Flies' graveyard
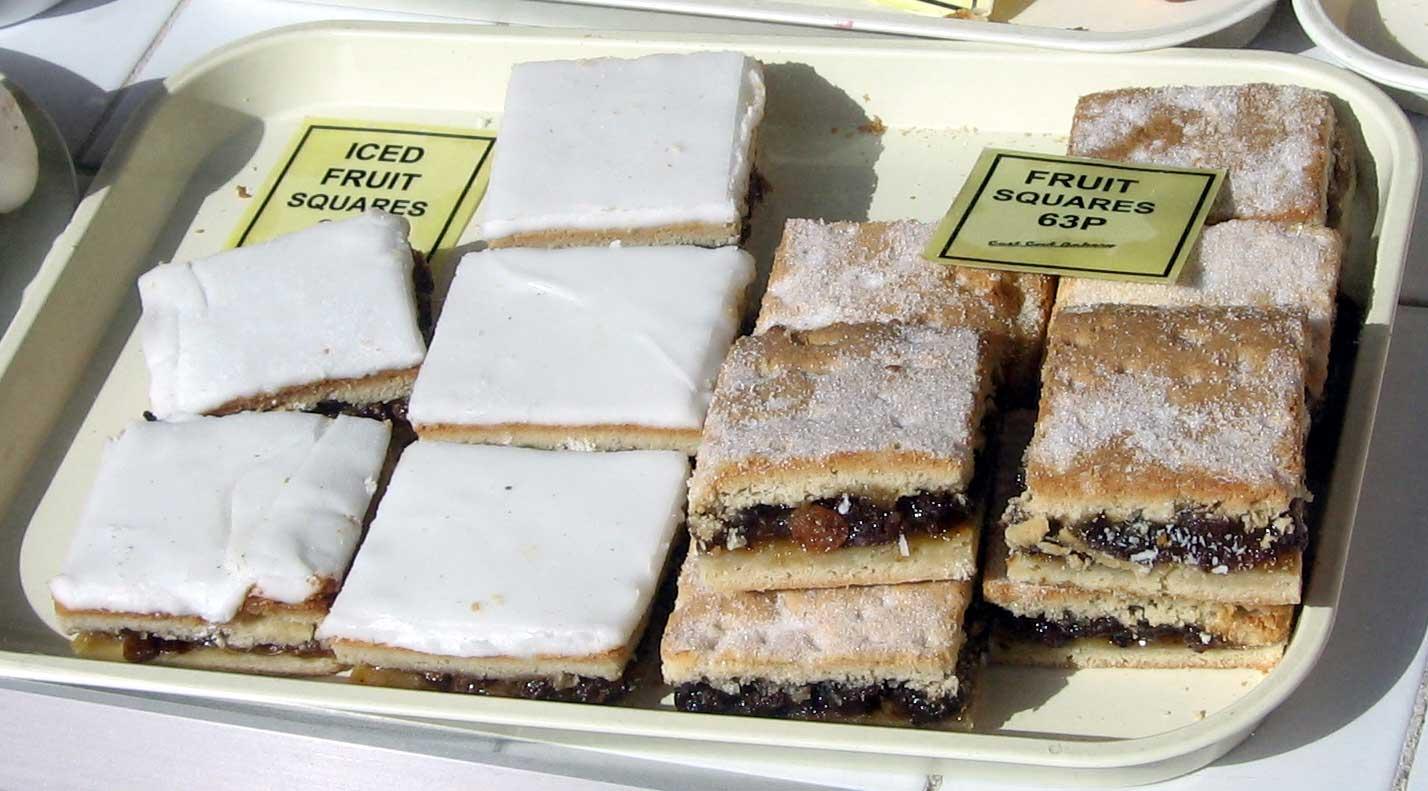
Also known as:
hy - Armenian: Ճանճերի գերեզմանոց
ru - Russian: Кладбище мух
Category: pastry (dessert pie)
Cuisine: British
Associated cuisines: British
Area: United Kingdom
Countries: United Kingdom
Region: Northern Europe, , , ,
The dish is nicknames of pastry, for sweet pastries filled with currants or raisins, which are jokingly said to resemble dead flies.